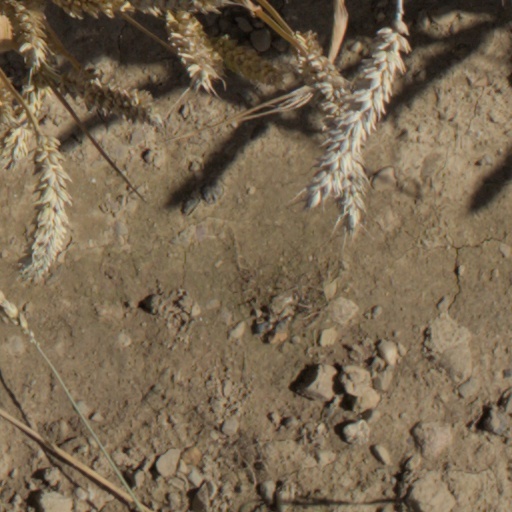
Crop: wheat